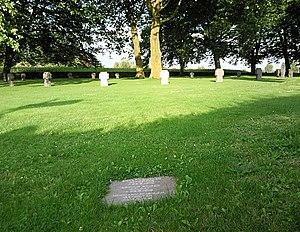
Cimetière militaire allemand de Verlinghem (Nord). 1157 soldats allemands tombés pendant la première guerre mondiale y reposent.